Tricastin

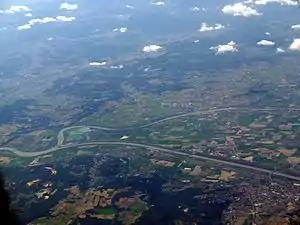
View of the Rhône valley and the Tricastin

The Tricastin is a natural and historic region in the southern Rhône valley of southeastern France comprising the southwestern portion of the Drôme department and the northwestern portion of Vaucluse and centered on the modern town of Saint-Paul-Trois-Châteaux.